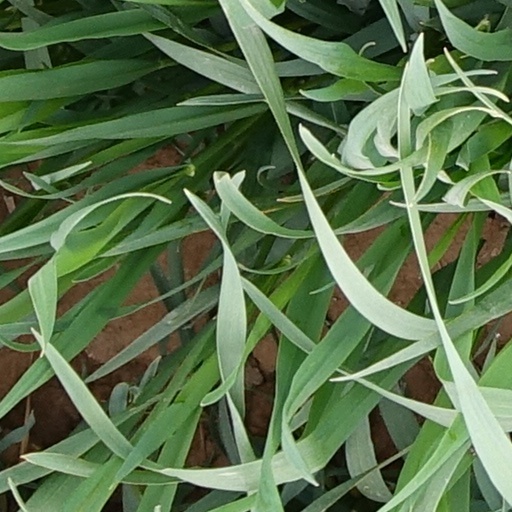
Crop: wheat